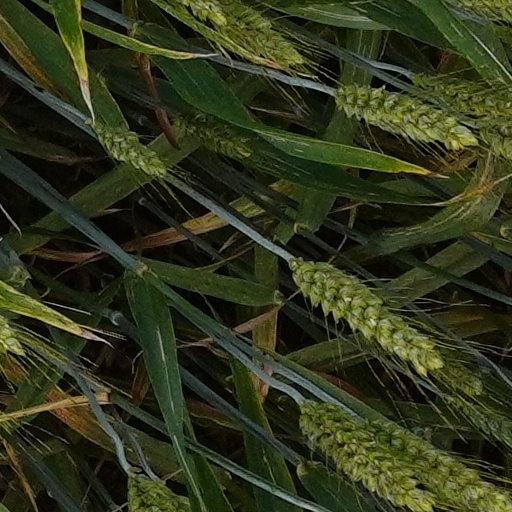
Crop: wheat